The Bristles

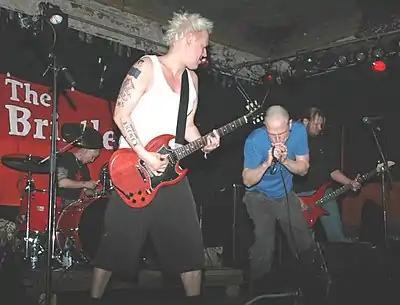
The Bristles 2010, Live in Köpi, Berlin Left to right: Ray (drums), Svegis (guitar), Puma (voice), Ingemar(bass)

Harri from Svegis' band The Negatives became the new drummer. In 2009 the Union Bashing State CD EP is released. Soon after Harri left the band. He was replaced by Ray (DTAL, Hyste'riah G.B.C, Driller Killer), a friend of the band since the early days.